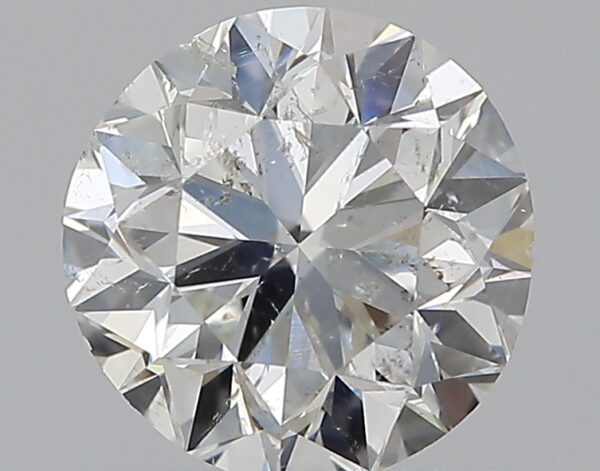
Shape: round
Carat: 1
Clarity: SI2
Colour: G
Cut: VG
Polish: EX
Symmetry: VG
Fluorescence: N
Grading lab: IGI
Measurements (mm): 6.23 x 6.16 x 4.02